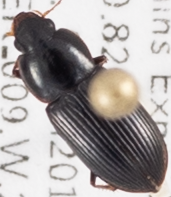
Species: Discoderus parallelus
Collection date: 2018-06-07
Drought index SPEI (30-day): -0.288
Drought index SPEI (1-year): -0.02
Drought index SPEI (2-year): -0.372